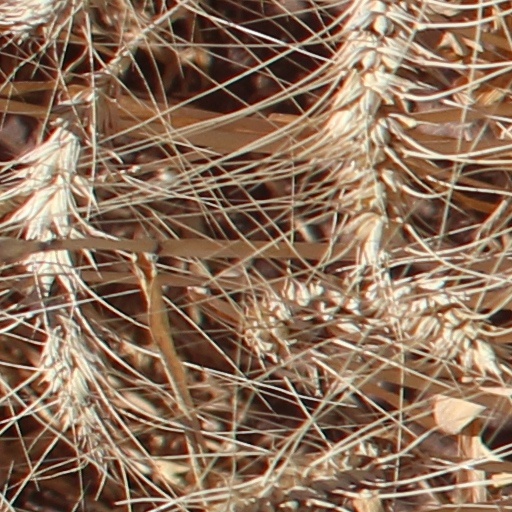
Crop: wheat